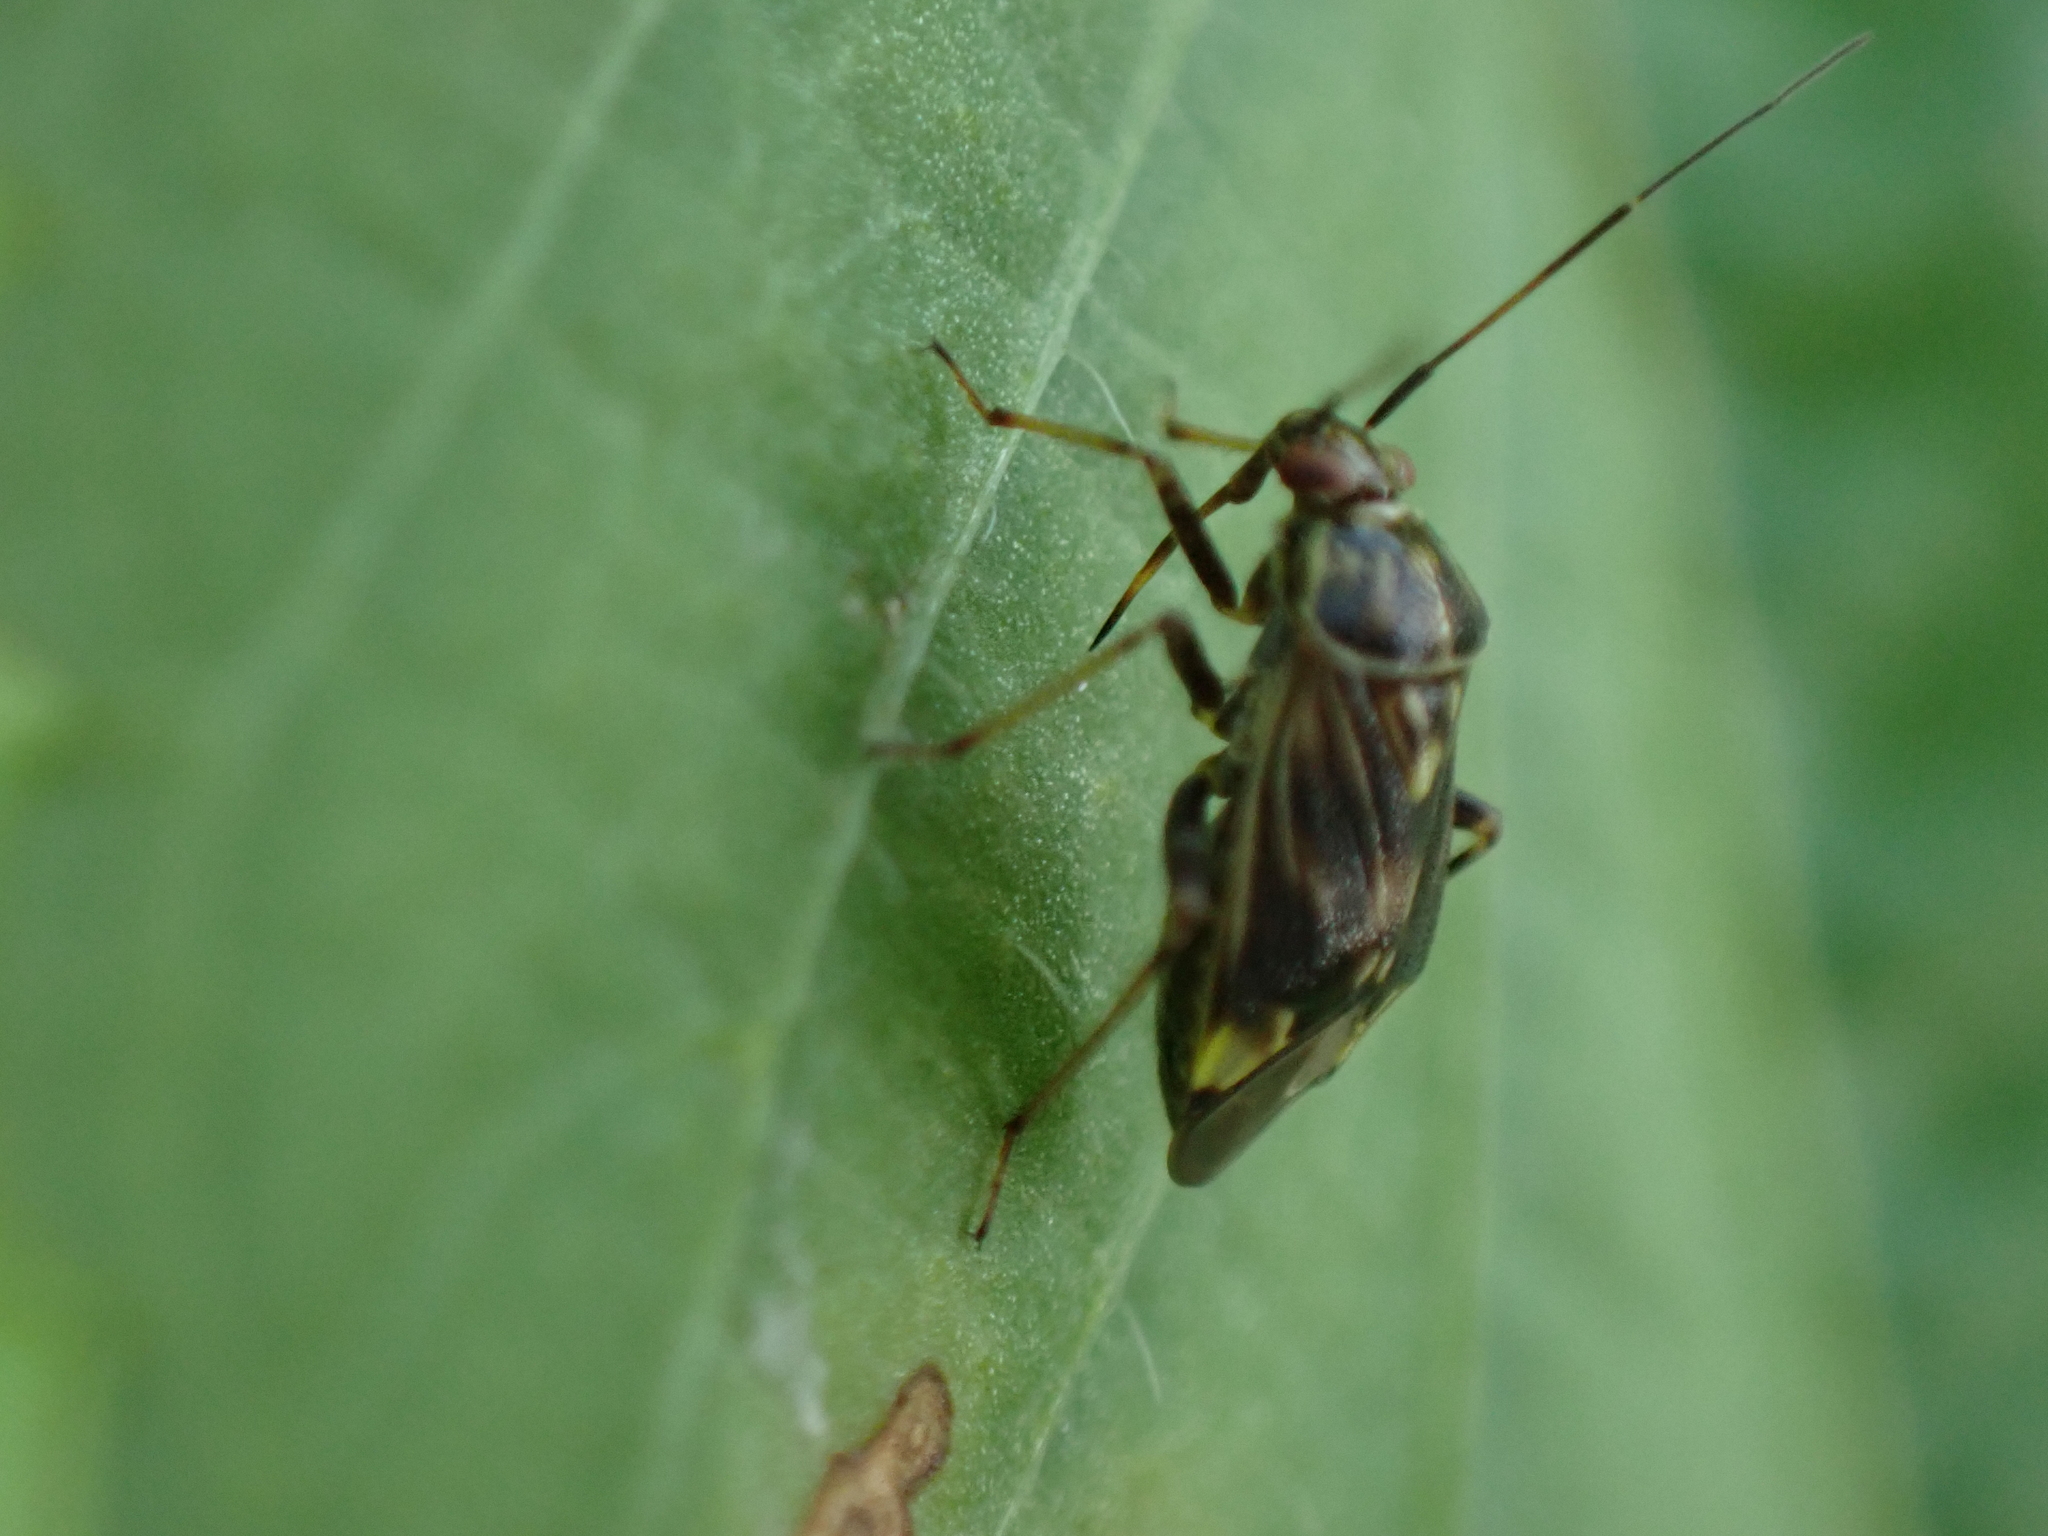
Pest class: lygus_bug